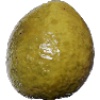
Label: Guava 1